Al Jolson

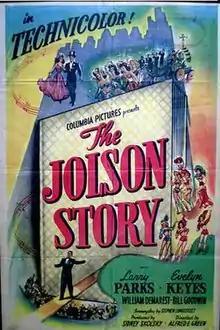
Original movie poster, 1946

After the George M. Cohan film biography, "Yankee Doodle Dandy" (1942), Hollywood columnist Sidney Skolsky believed that a similar film could be made about Al Jolson. Skolsky pitched the idea of an Al Jolson biopic and Harry Cohn, the head of Columbia Pictures agreed. It was directed by Alfred E. Green, best remembered for the pre-Code "Baby Face" (1933). Cohn was impressed by director Joseph H. Lewis's handling of the PRC musical "Minstrel Man", and hired Lewis to stage the musical numbers for the Jolson picture. With Jolson providing almost all the vocals, and Columbia contract player Larry Parks playing Jolson, "The Jolson Story" (1946) became one of the biggest box-office hits of the year. In a tribute to Jolson, Larry Parks wrote, "Stepping into his shoes was, for me, a matter of endless study, observation, energetic concentration to obtain, perfectly if possible, a simulation of the kind of man he was. It is not surprising, therefore, that while making "The Jolson Story", I spent 107 days before the cameras and lost eighteen pounds in weight."